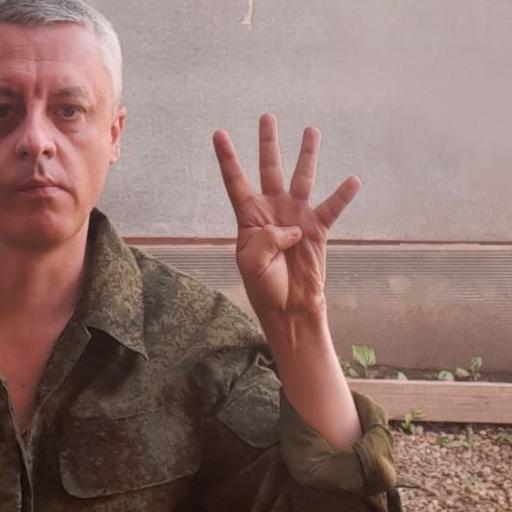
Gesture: four